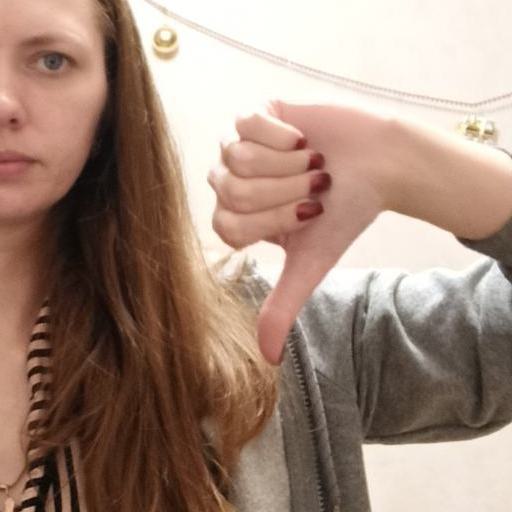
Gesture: dislike